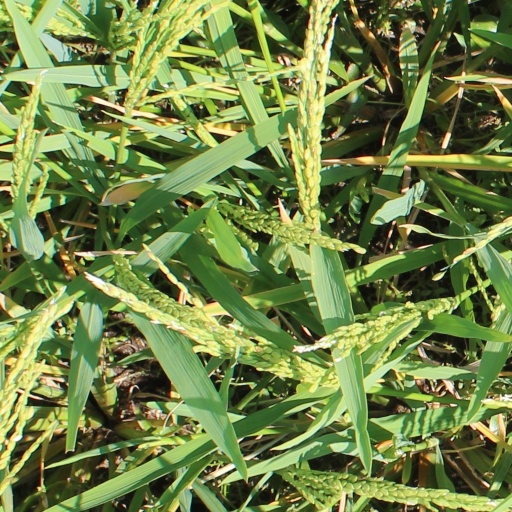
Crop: rice